List of Top Country Albums number ones of 2023

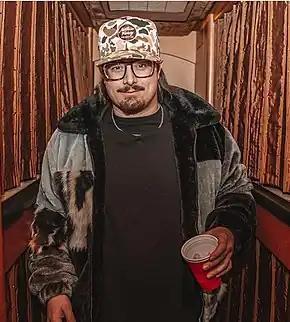
Hardy topped the chart in February with "The Mockingbird & the Crow".

Top Country Albums is a chart that ranks the top-performing country music albums in the United States, published by "Billboard". Chart positions are based on multi-metric consumption, blending traditional album sales, track equivalent albums, and streaming equivalent albums.